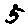
Label: 5